Mimi Smith

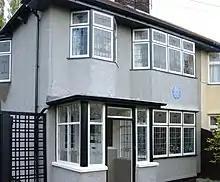
'Mendips', the Smiths' former home, which is now owned by the National Trust

In early 1932 she met George Smith, who lived across from the hospital where she worked, and to which he delivered milk every morning. Smith and his brother Frank operated a dairy farm and a shop in Woolton that had been in the Smith family for four generations. Smith started courting Mimi, but was constantly thwarted by her indifference and her father's interference. Stanley would allow the couple to sit in the back room at Newcastle Road only when he or his wife were in the front room, and before it grew too late he would burst into the back room and loudly order Smith home. The courtship lasted almost seven years, but Smith grew tired of waiting. After delivering milk to the hospital one morning he gave her an ultimatum that she must marry him, "or nothing at all!"